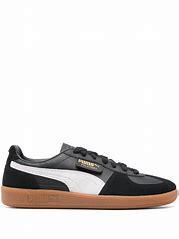
Brand: Puma
Model: Palermo